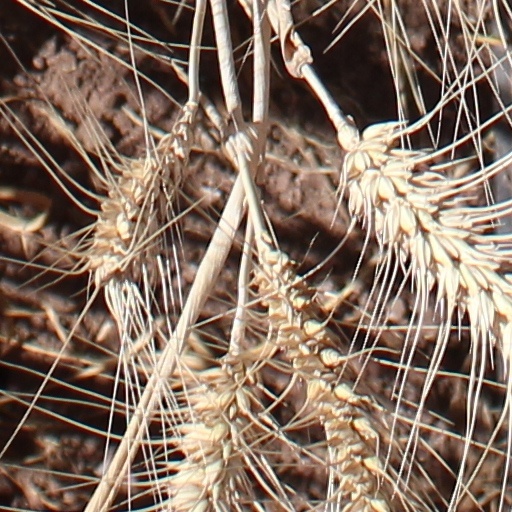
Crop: wheat